Alfred Rust

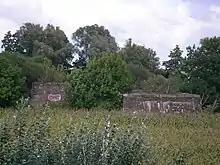
The swampy landscape around Hamburg has hardly changed since the days when Rust was a child (other than the graffiti on the little bridge over the Dove, an arm of the Elbe, and the antenna in the background ...).

Coming from a very modest family, raised by his single mother, Alfred Rust loved observing nature in the moors and marshes surrounding the city of Hamburg as a child. As a young man he trained as an electrical worker, but enrolled in night classes at the Institute of Archaeology of Hamburg (Volkshochschule zur Archäologie). He was hard working and passionate about prehistory, drawing the attention and kindness of his teachers.